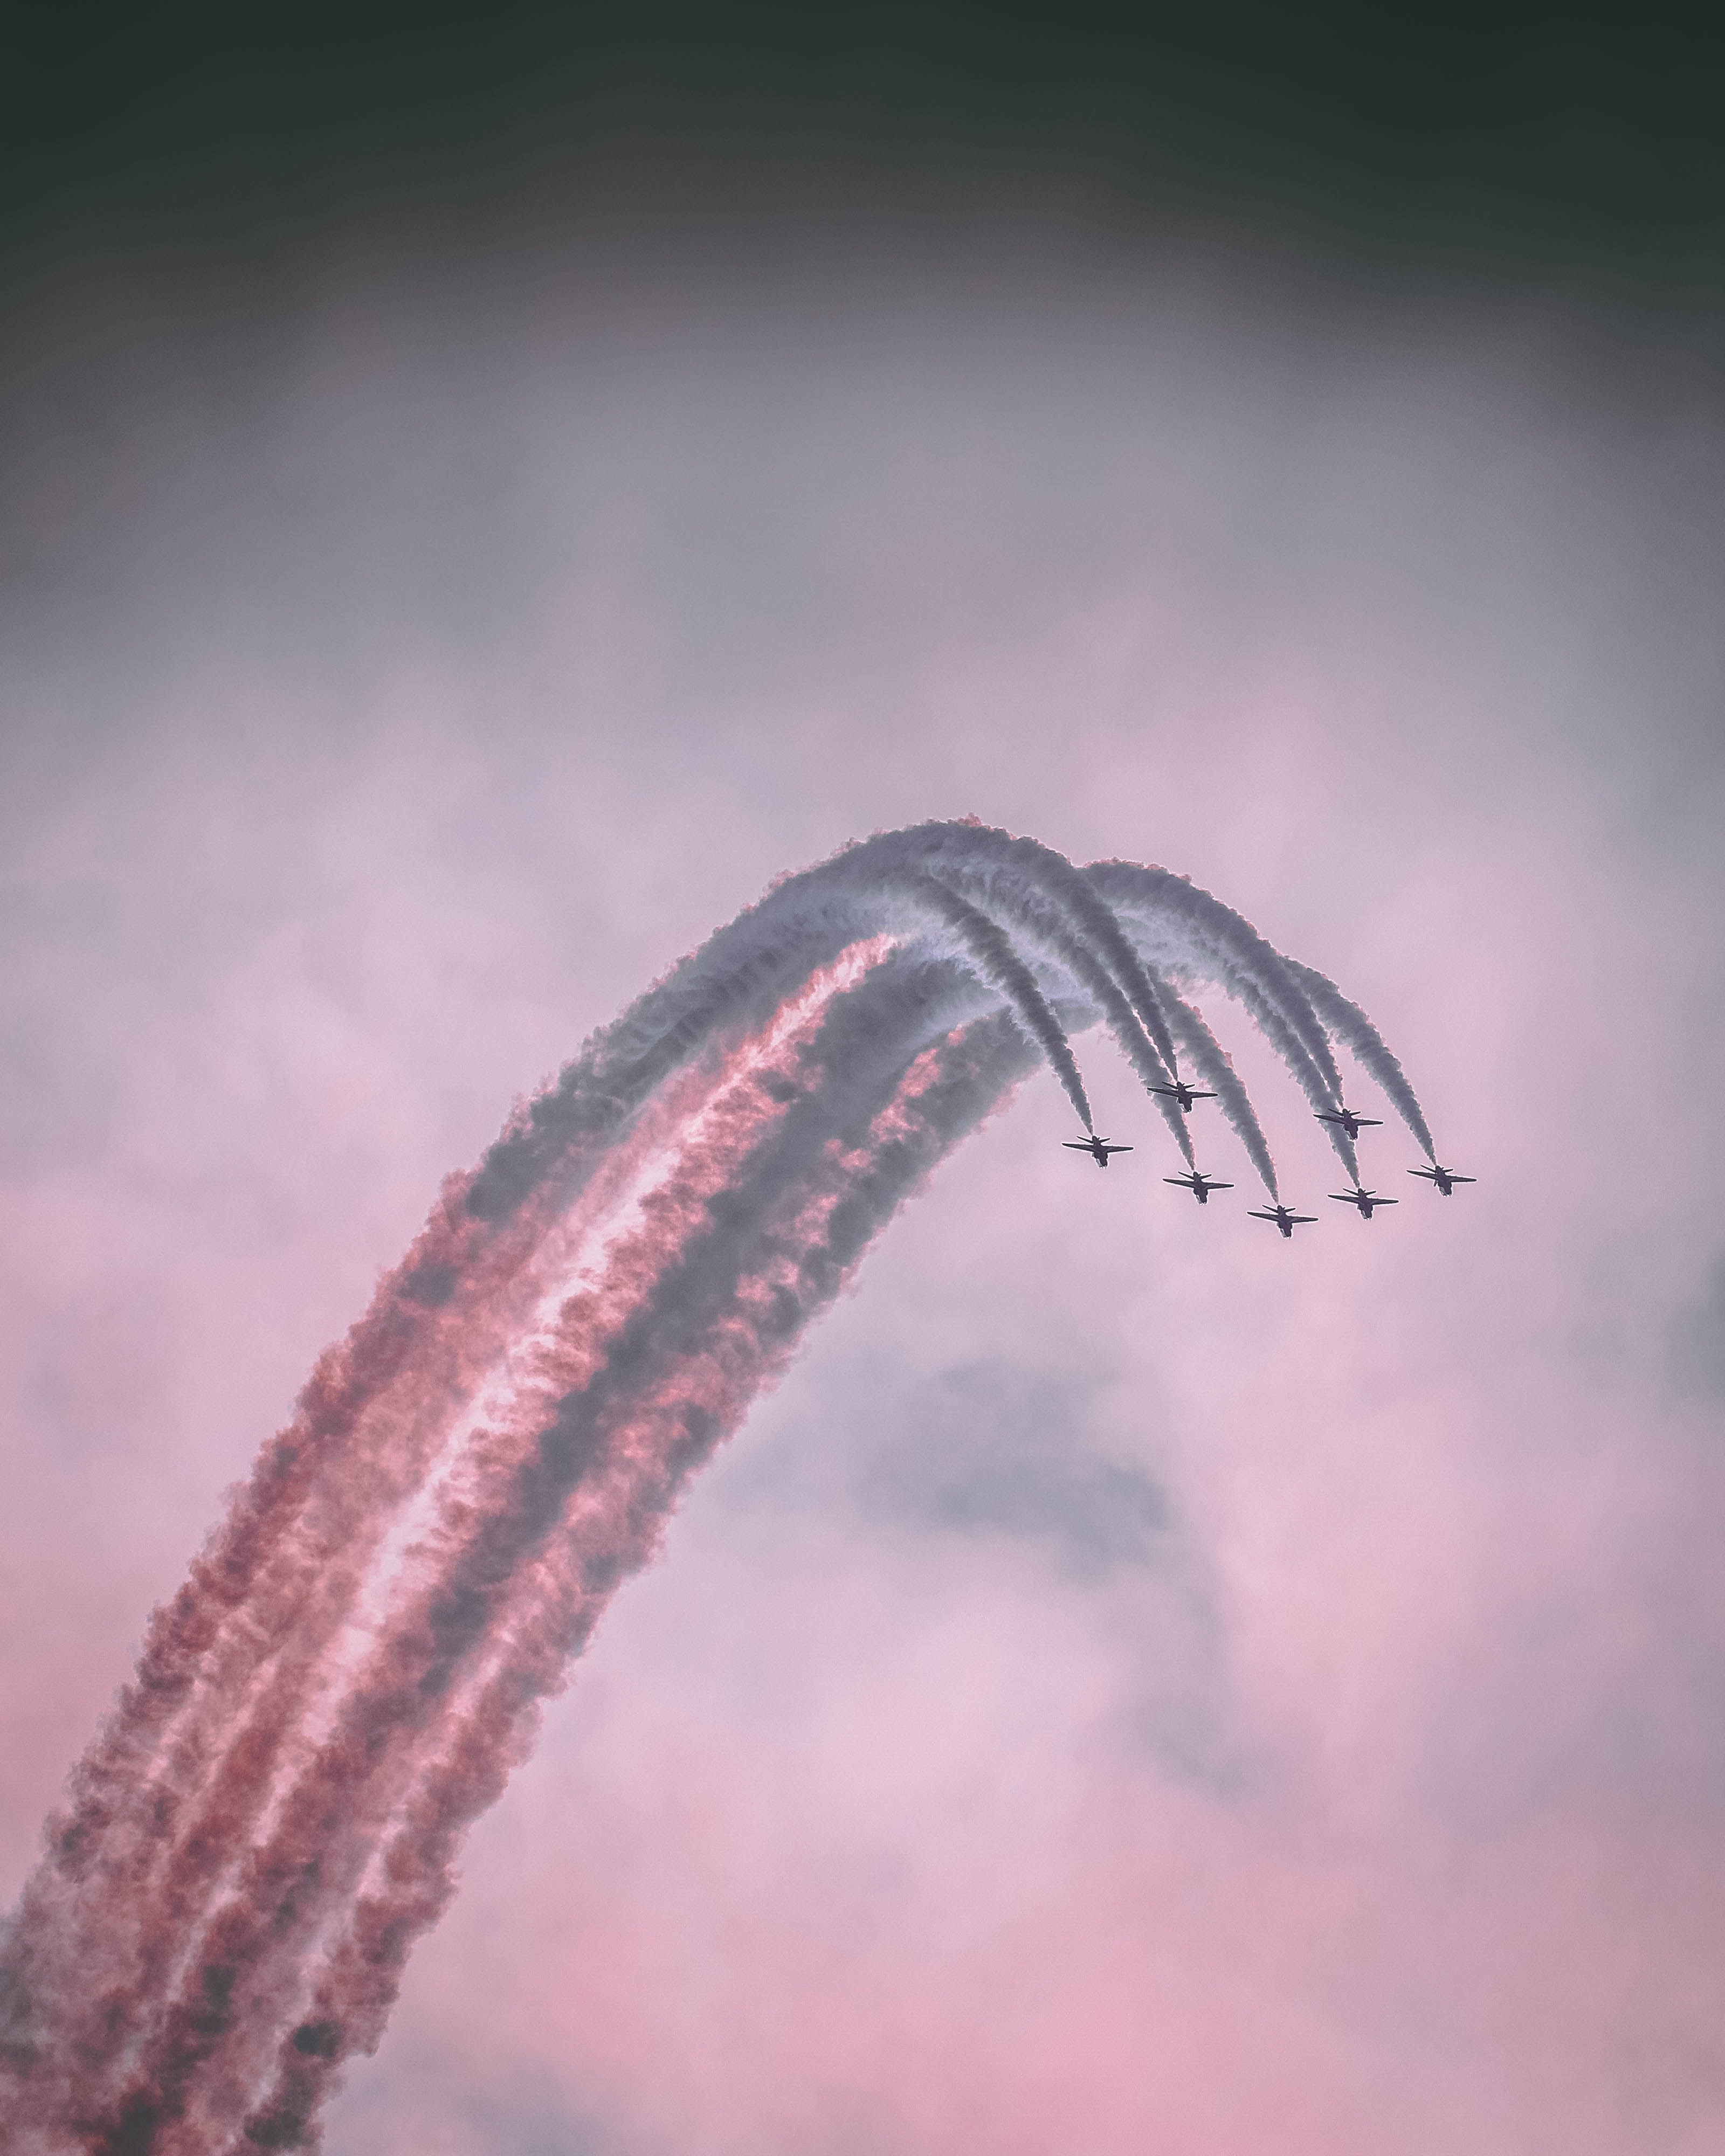
air show, sky, aerobatics